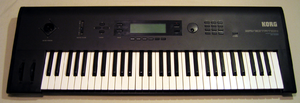
Le Korg Wavestation est un synthétiseur produit par le fabricant japonais Korg au milieu des années 1990. Il est par la suite recyclé en application musicale.